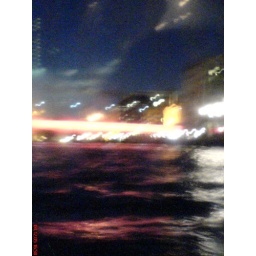
red water in nighttime mode